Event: Nepal Earthquake
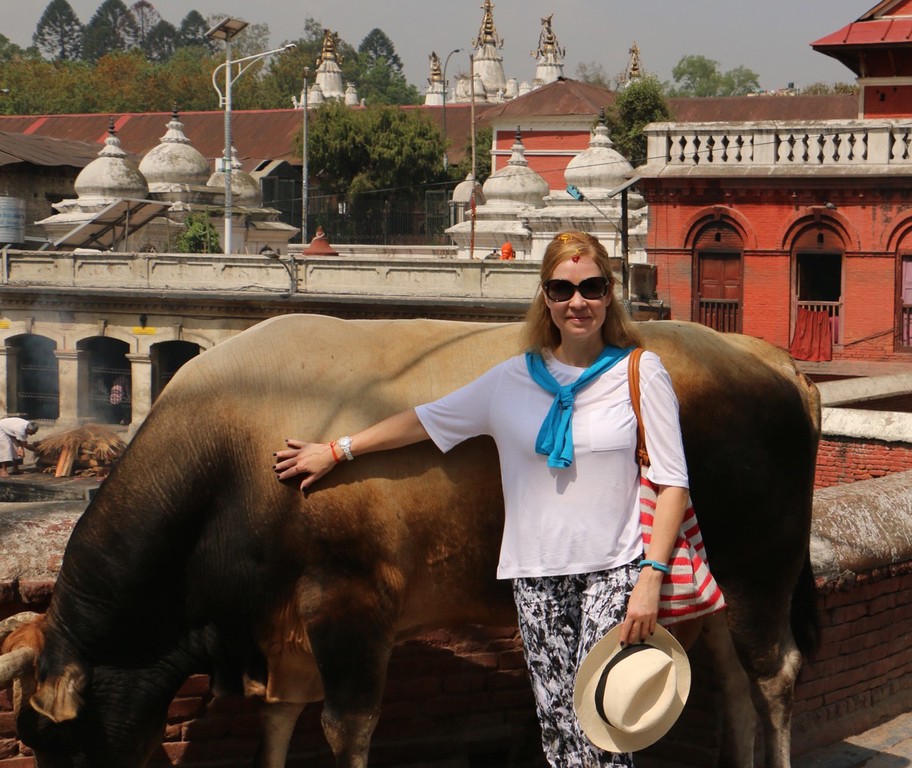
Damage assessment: no_damage